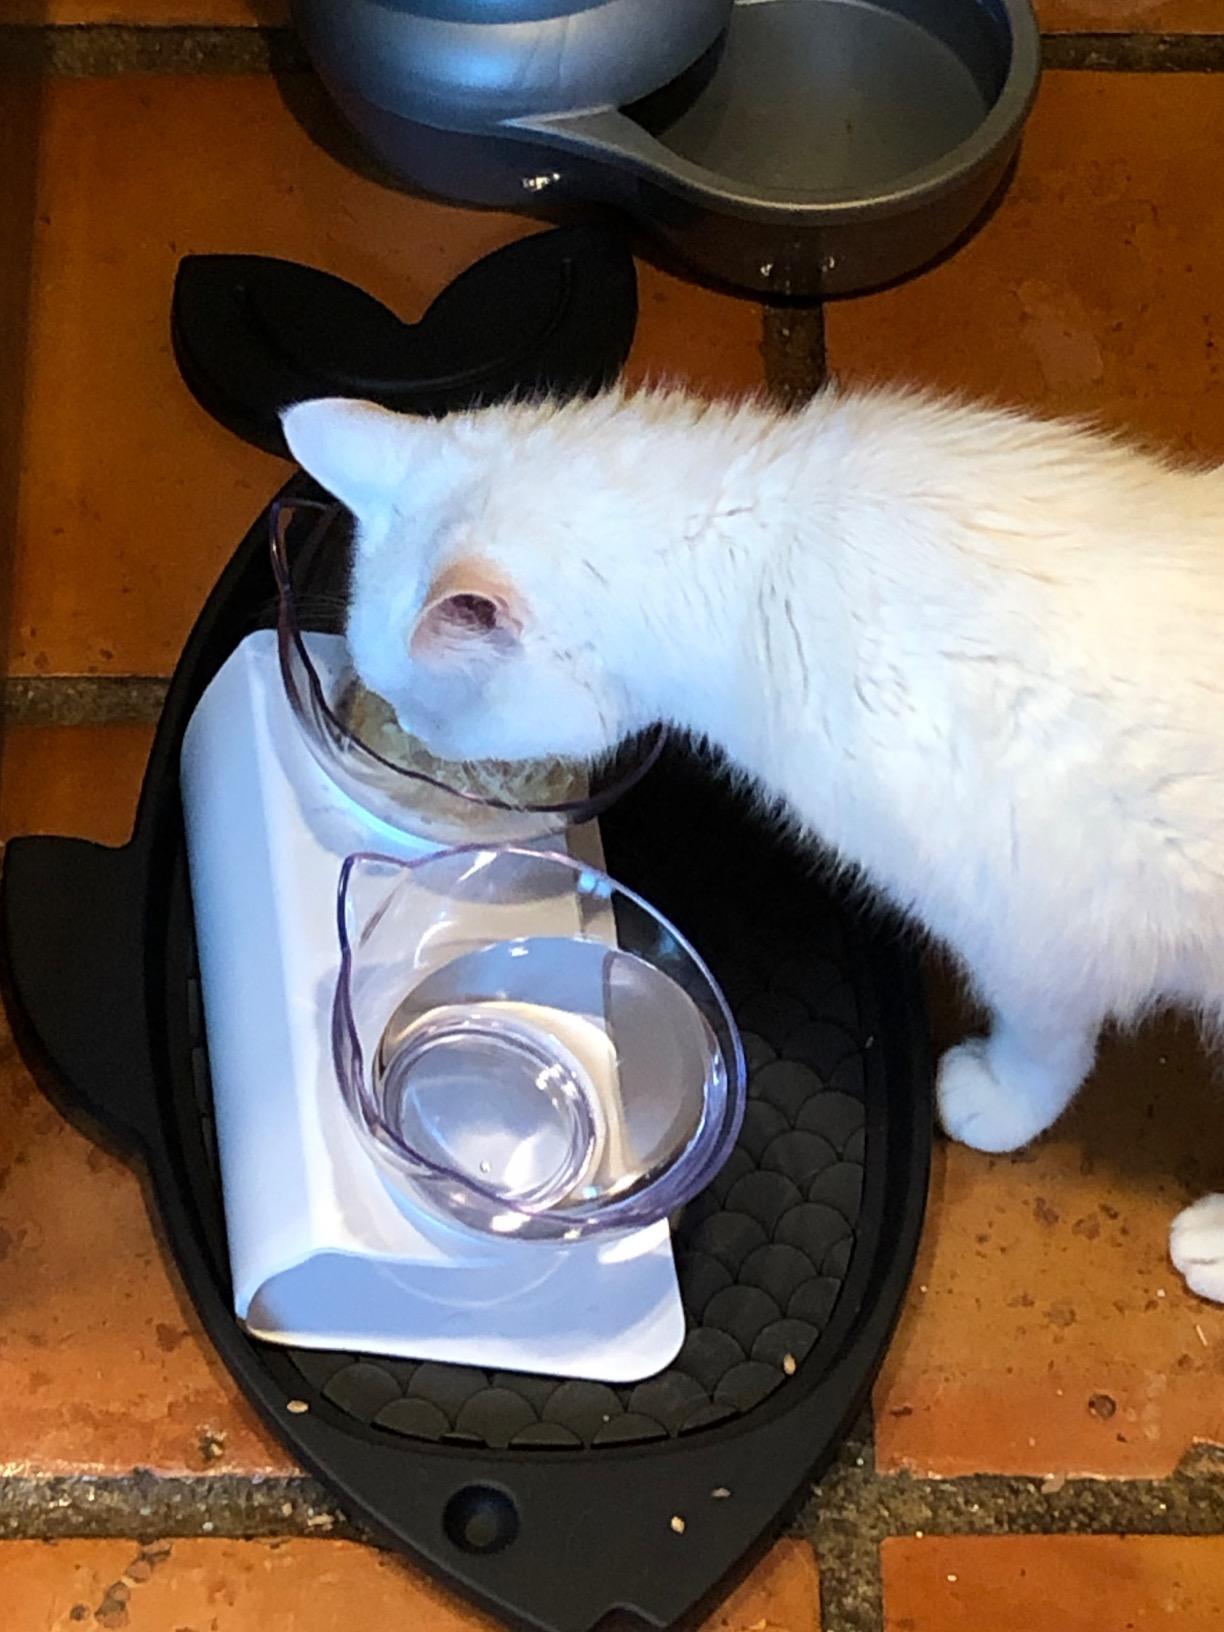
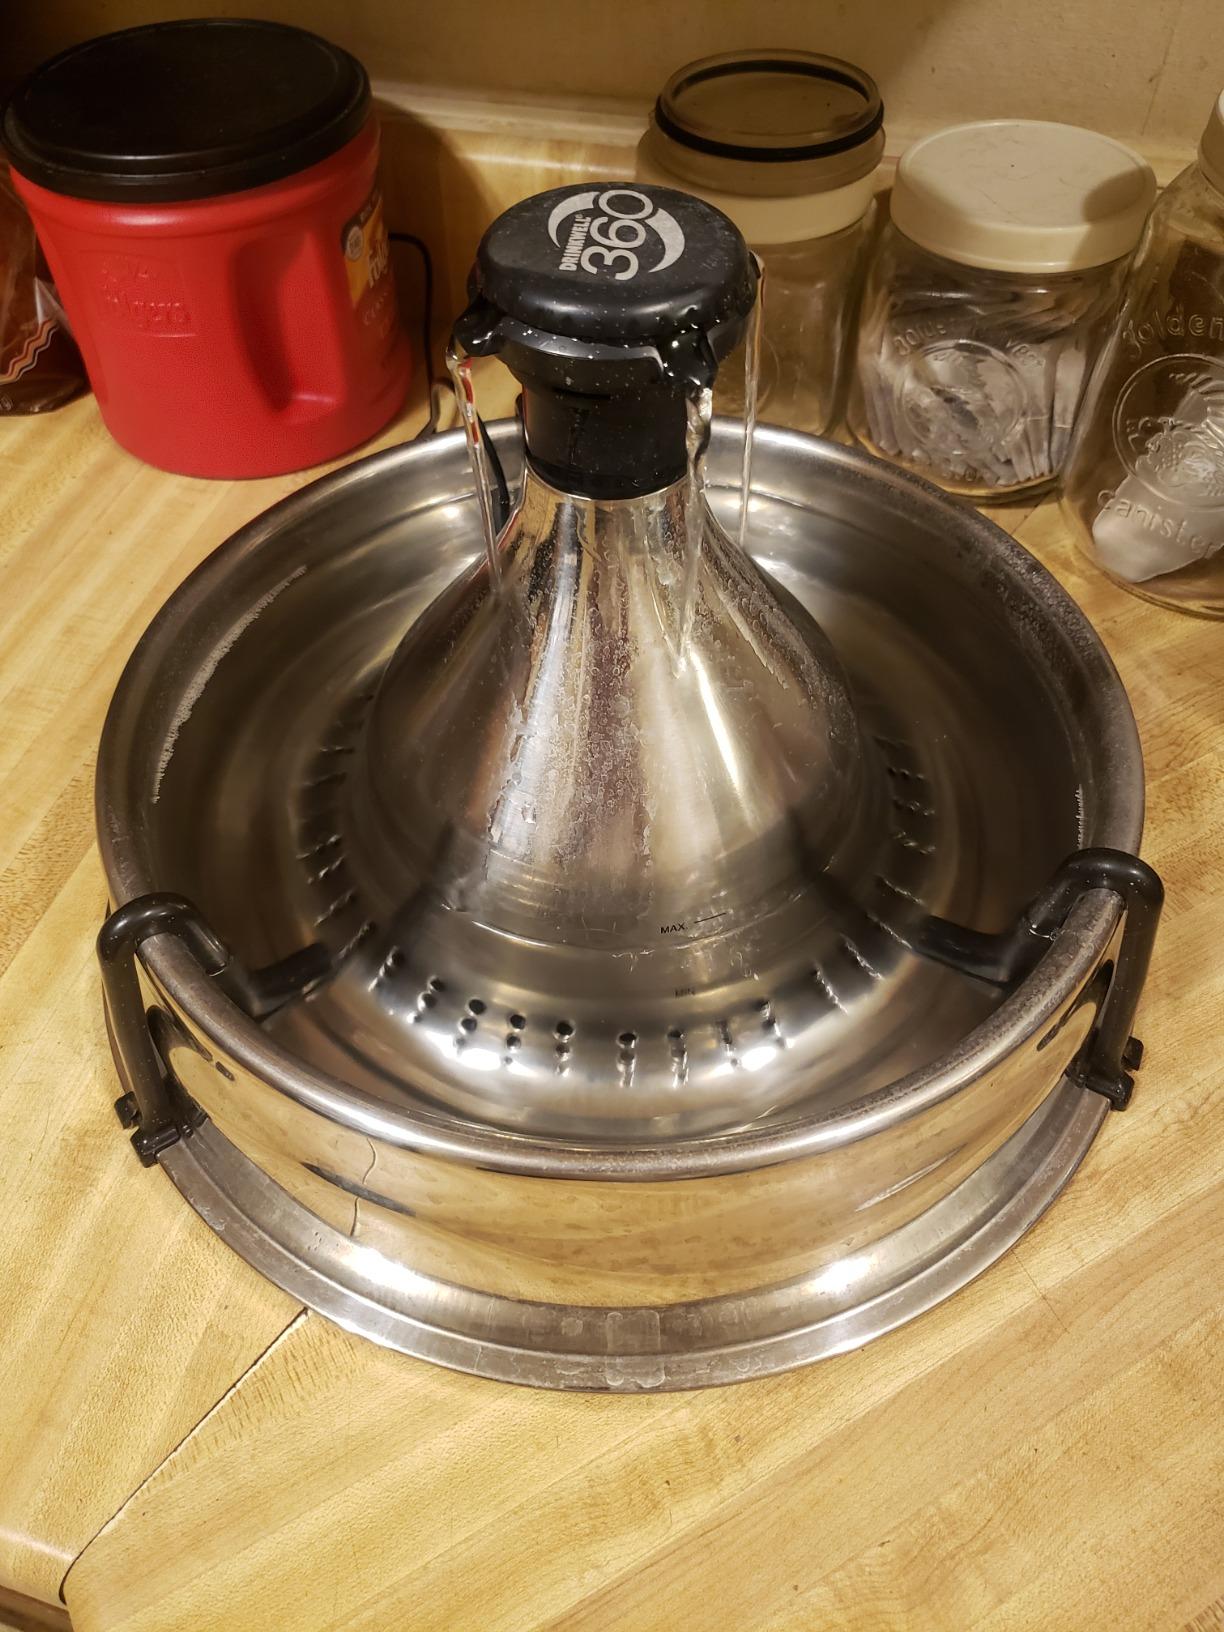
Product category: items_bowl
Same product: no